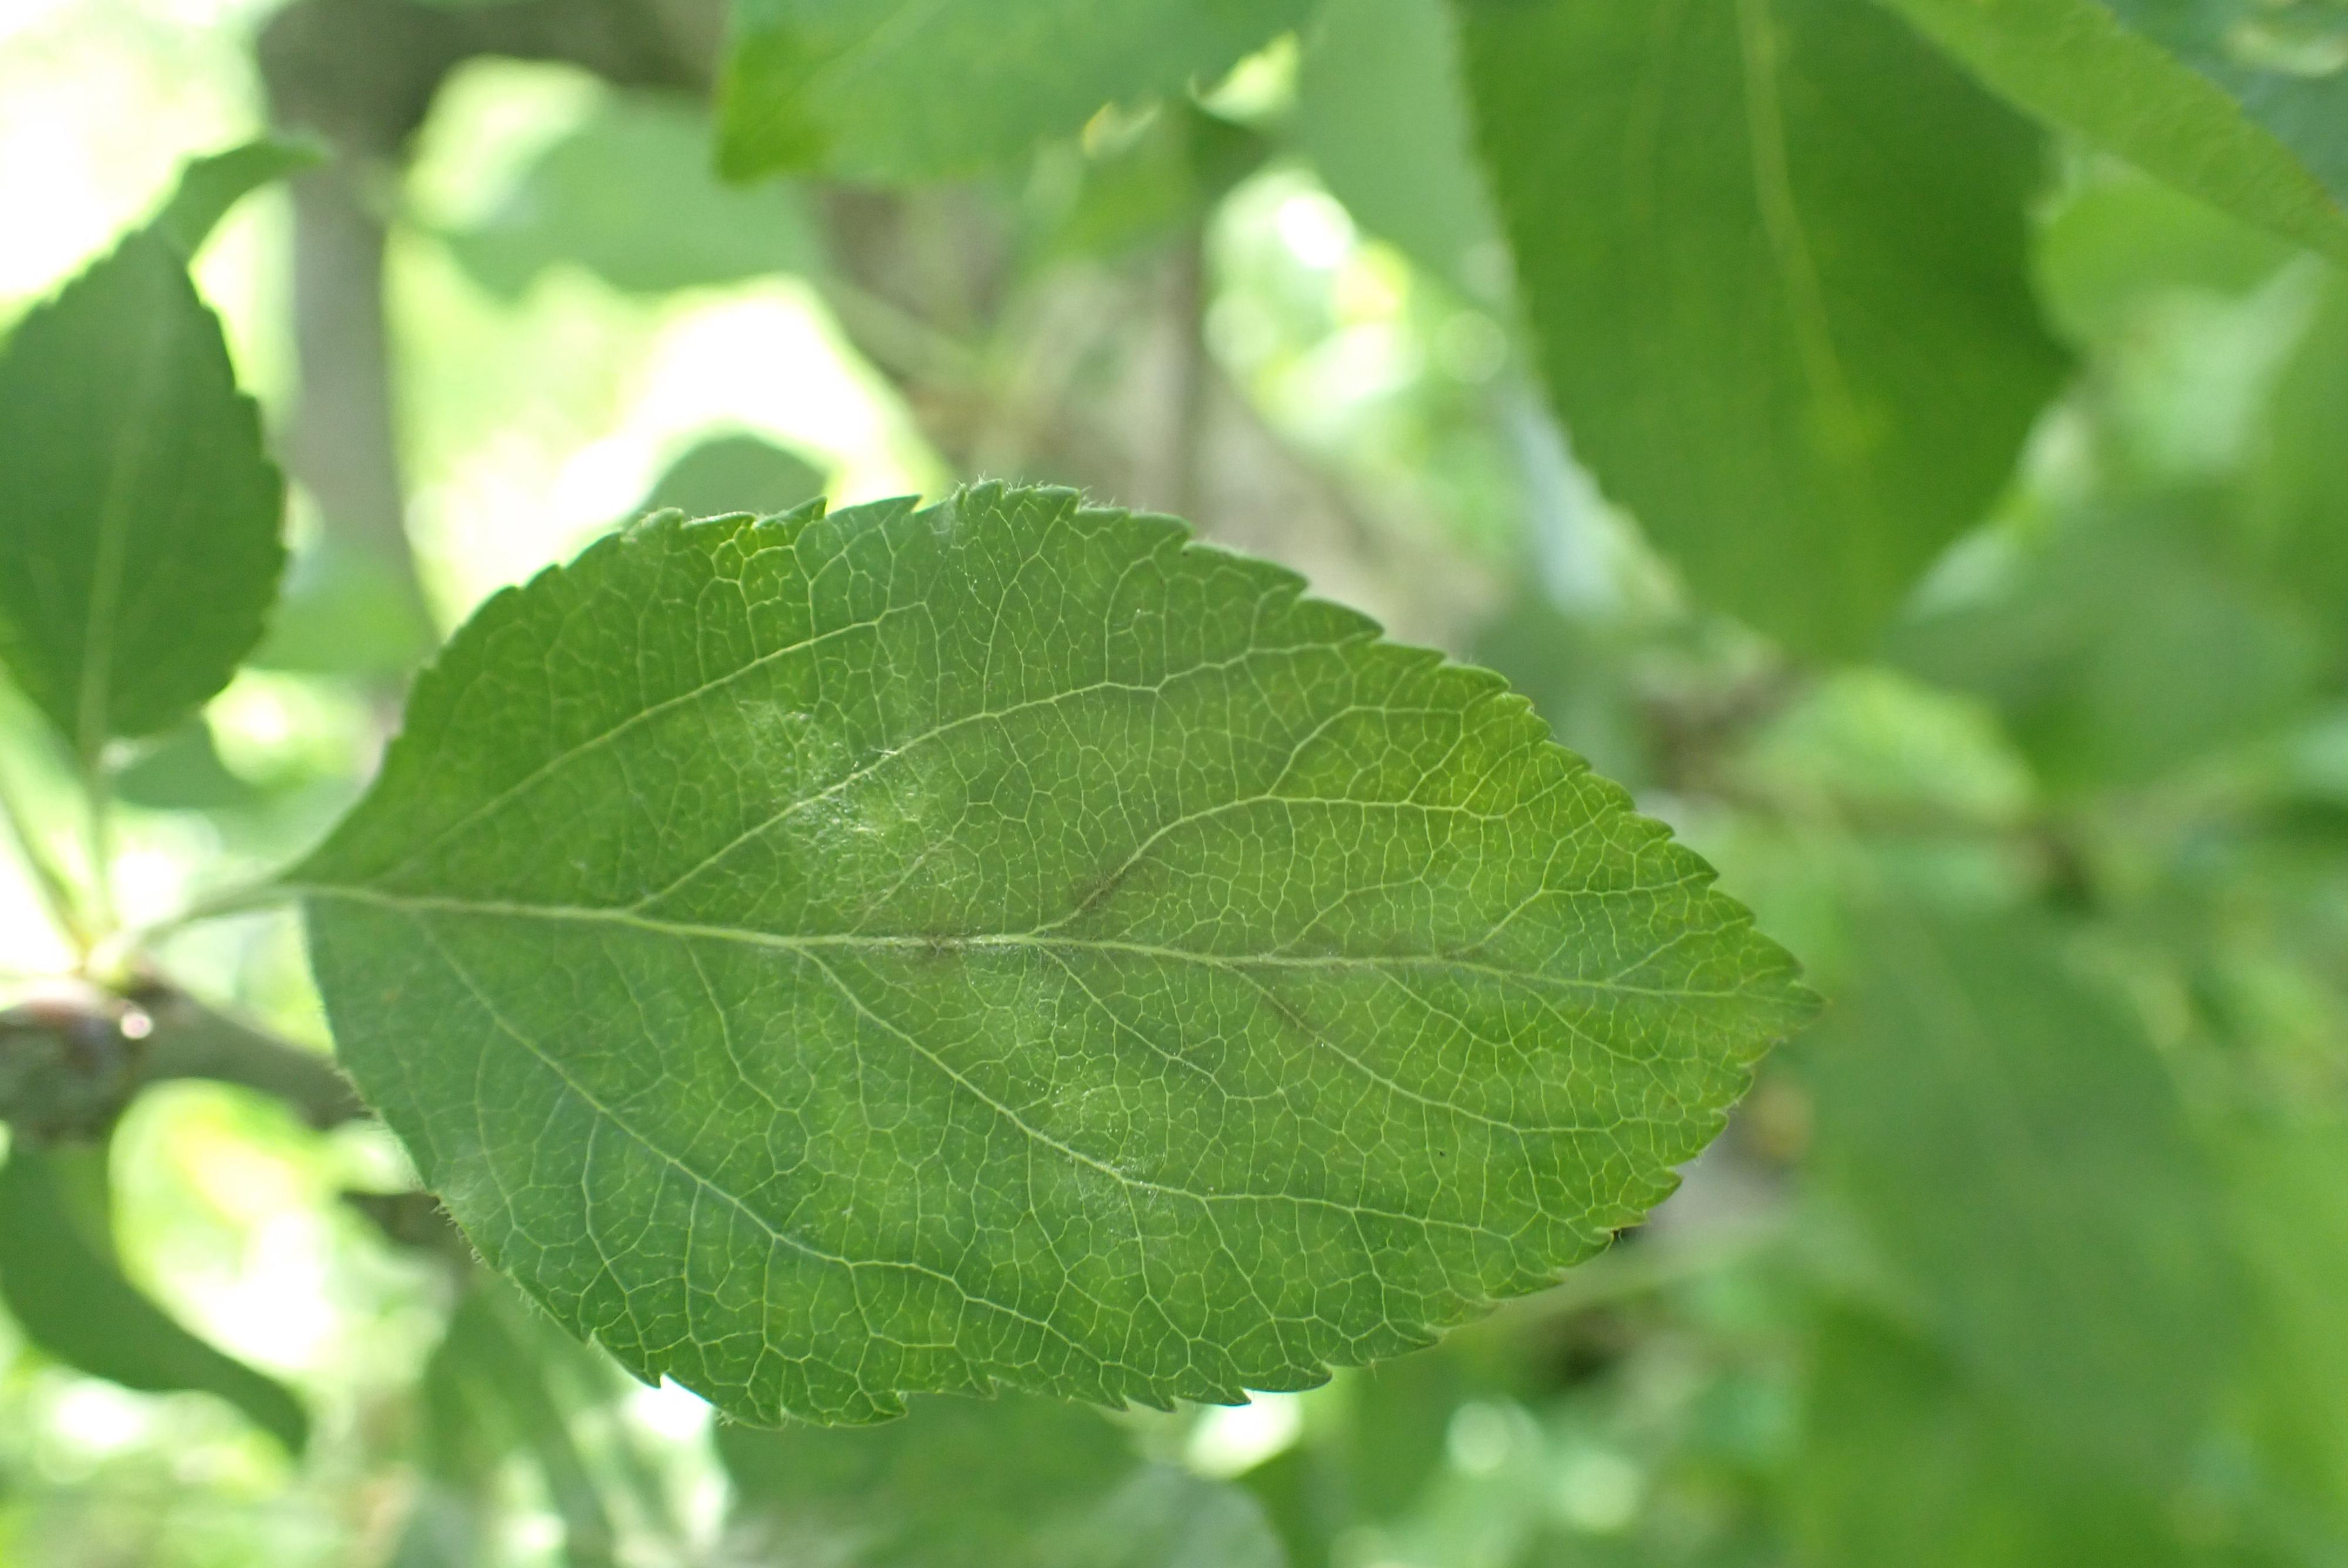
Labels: scab